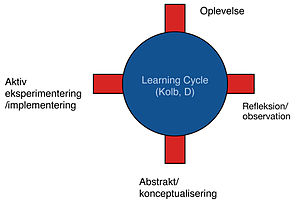
Action Learning / Læringscyklus
Model over Kolb's læringscyklus
Model over David A. Kolb's læringsscyklus - Action Learning læringscyklus.
Action Learning er en dialogbaseret læringsmetode og undervisningsform, der er baseret dels på David Kolb’s læringscyklus, dels på Action Learning metoden, der blev udviklet af professor ved Cambridge University, Reg Revans. Action Learning som undervisningsform ses anvendt i større og større grad – ofte på lederuddannelser og enkelte steder også på længerevarende, videregående uddannelser.